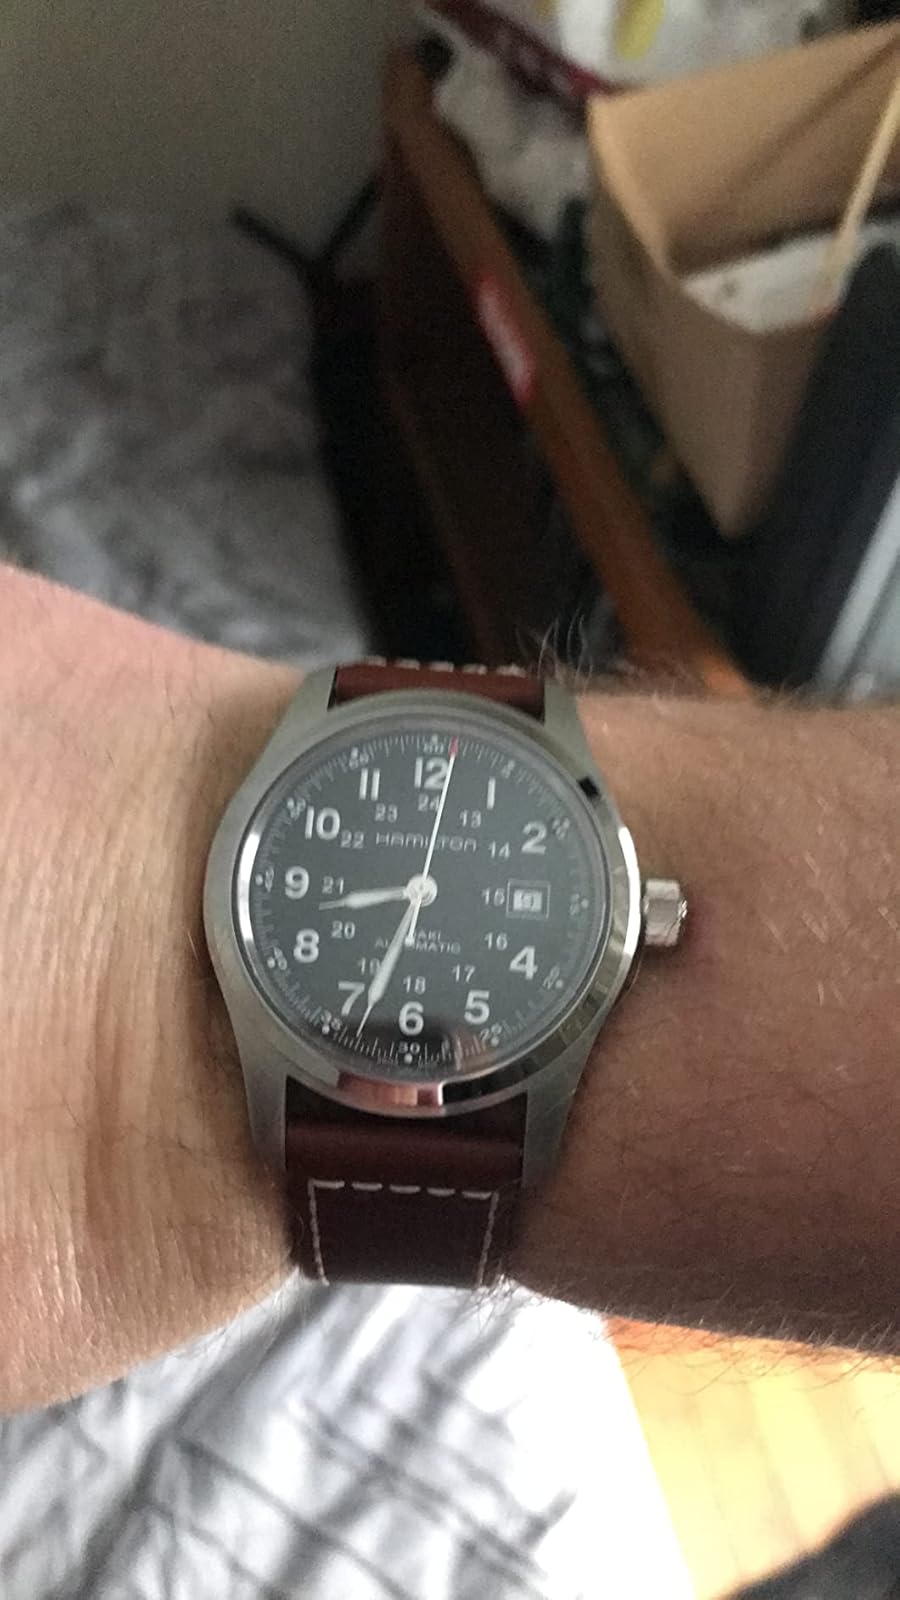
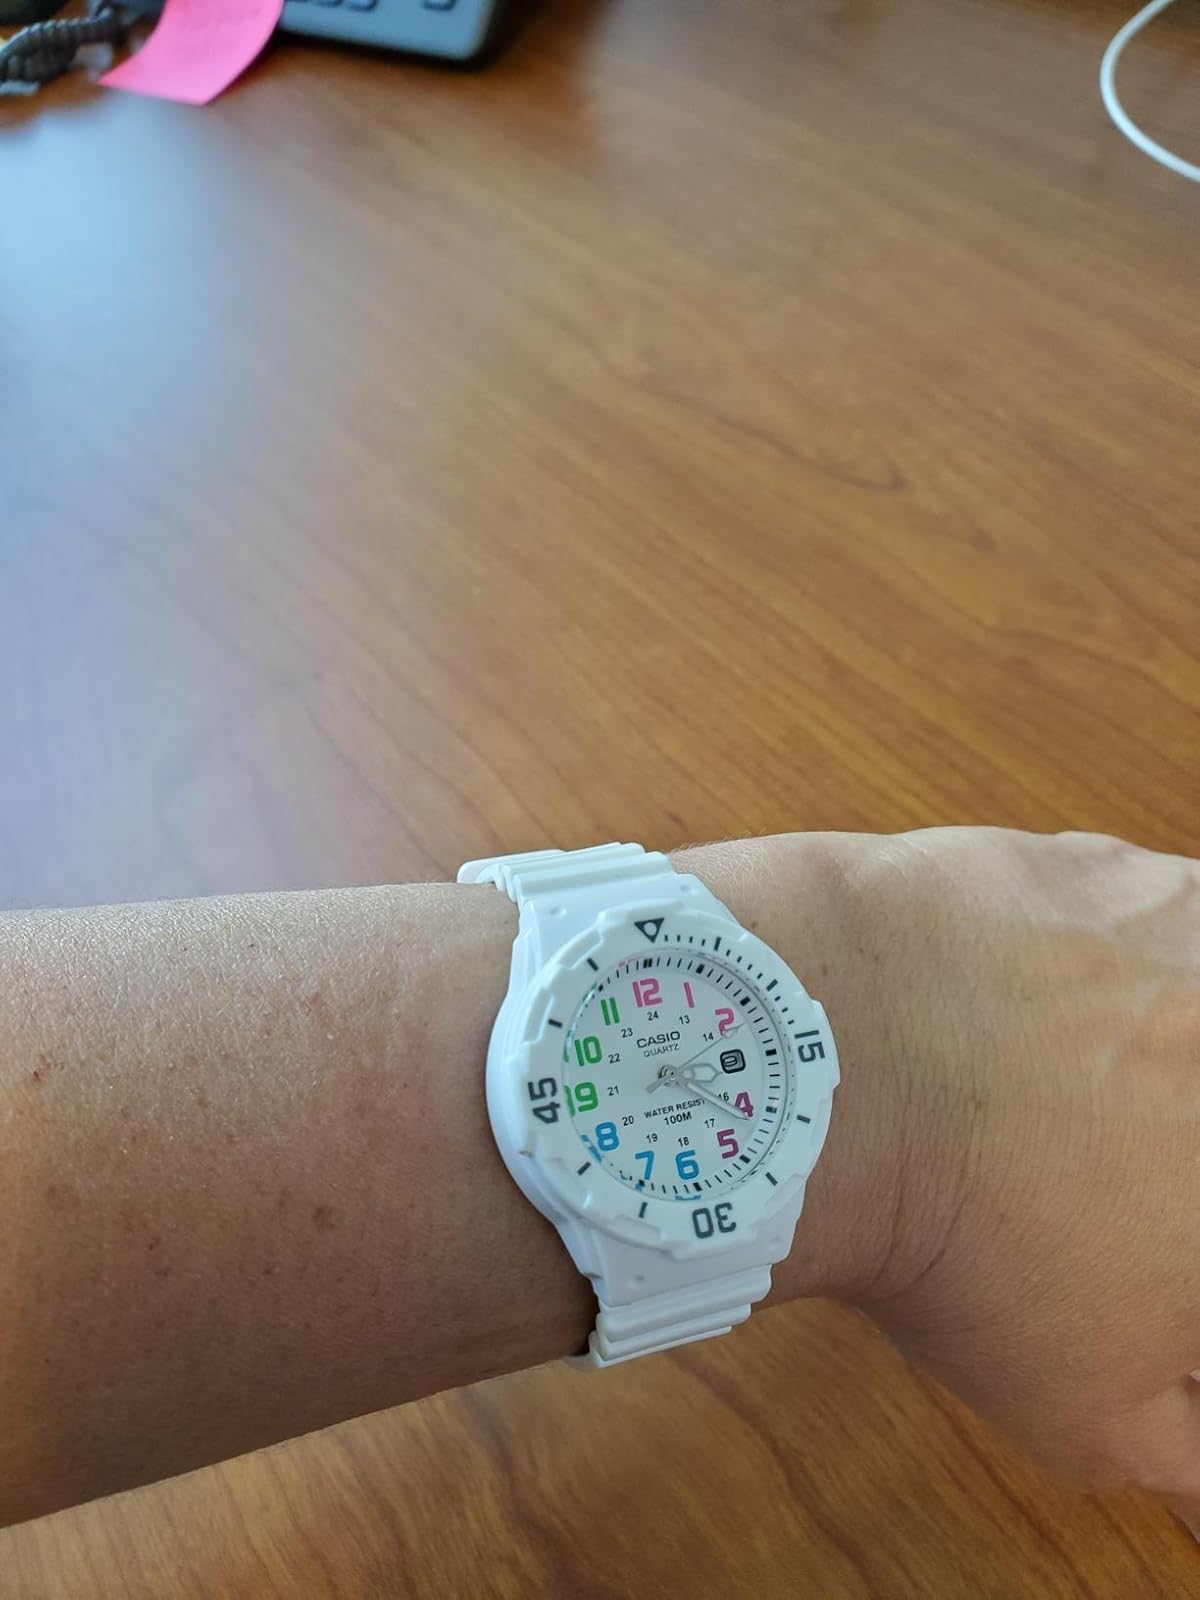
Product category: accessories_watch
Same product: no